The Other Ones (novel)

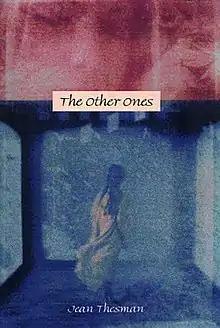
First edition

The Other Ones (1999) is a young-adult fantasy novel by Jean Thesman.